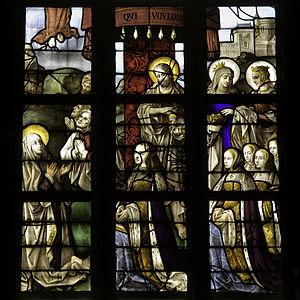
Un détail des vitraux anciens de la collégiale Sainte Waudru à Mons (Belgique)
La collégiale Sainte-Waudru de Mons est un édifice religieux catholique de style gothique brabançon dédiée à sainte Waudru, la patronne de la ville de Mons. Commencés en 1450, les travaux s'arrêtèrent en 1691, sans que l'église ne soit jamais achevée. Elle est classée au patrimoine culturel immobilier classé de la Wallonie.